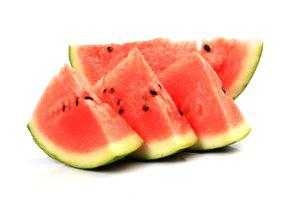
Label: Watermelon